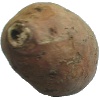
Label: Potato Sweet 1